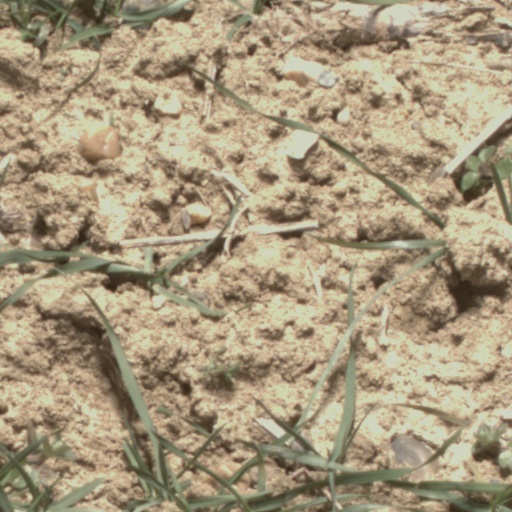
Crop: wheat